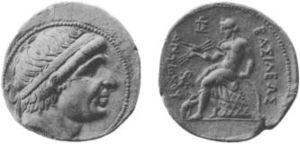
Antiochos 1. af Seleukideriget
Mønt med Antiochos 1. Soter.
Antiochos 1. Soter var konge af det hellenistiske Seleukiderige. Han efterfulgt sin fader Seleukos 1. Nikator på den seleukidiske kongetrone i 281 f.Kr. I årene før faderens dødsfald havde Antiochos optrådt som medkonge. Da Seleukos 1. blev myrdet i Makedonien, blev Seleukideriget ramt af oprør og kaos. Antiochos 1. brugte mange år på at stabilisere riget.